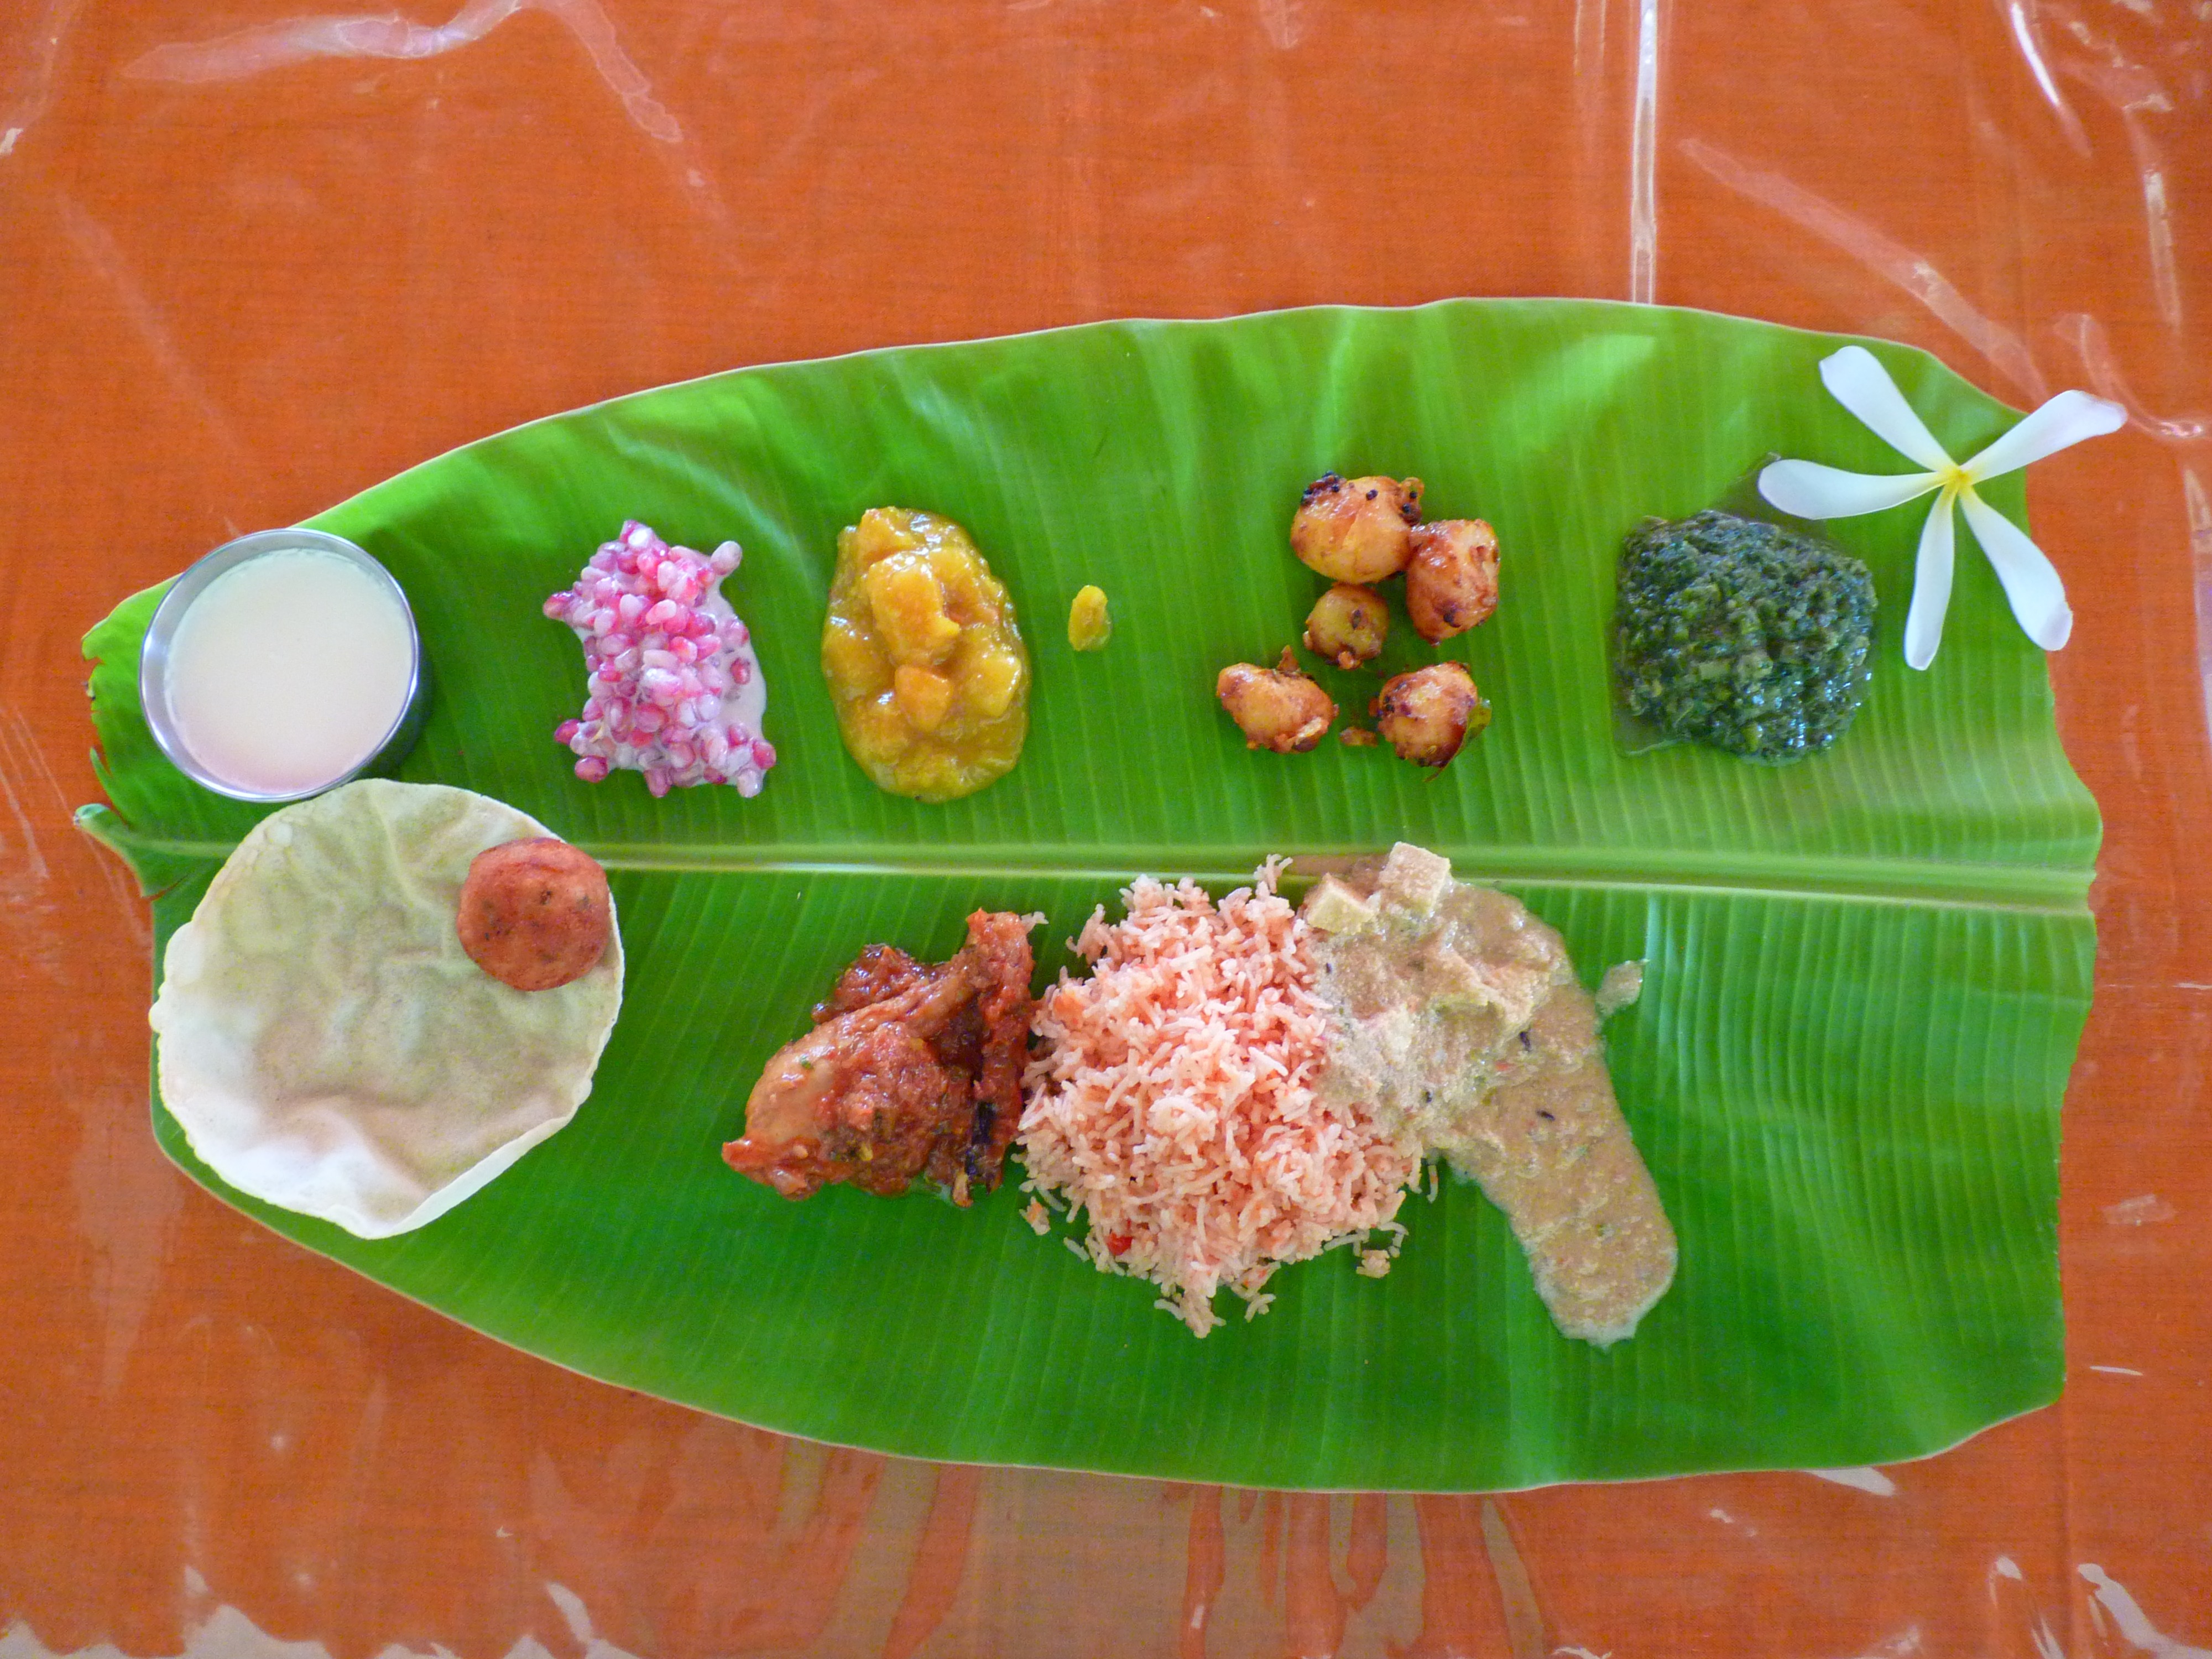
dish, meal, food, produce, eat, cuisine, rice, asian food, banana leaf, south india, indian cuisine